Clarence Lam

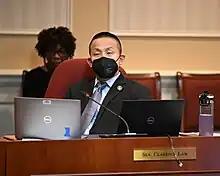
Lam in the Senate Finance Committee, 2023

Lam was sworn into the Maryland Senate on January 9, 2019. He was a member of the Health and Environmental Affairs Committee until 2023, afterwards serving as a member of the Finance Committee. He has also served on the Executive Nominations Committee since 2019 and became the committee's vice chair in October 2023, making him the first Asian American to serve as chair or vice chair of a Senate committee. As of 2024, Lam is the only physician and only Asian American in the Maryland Senate.